Fiddens Wharf

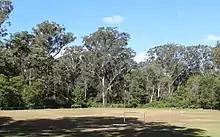
Blackbutt trees & Fiddens Wharf oval

Practically no evidence of the wharf or the military remains today. Though some refuge material near the river may be part of the air force ablution block. Despite many years of bush regeneration, the area near Fiddens Wharf is infested with invasive weeds. Fiddens Wharf is on the Great North Walk. There is a historic walkway beside the steep driveway down to the oval, it was built by convicts part of Kuring-gai's first road and has over 100 large rock slabs as steps. At the end of the steps is the oval and to the right is Lane Cove River where there is portion of river bank turned into a small deep water beach from all the logs sliding into the river. The oval is used for various activities such as football and cricket.